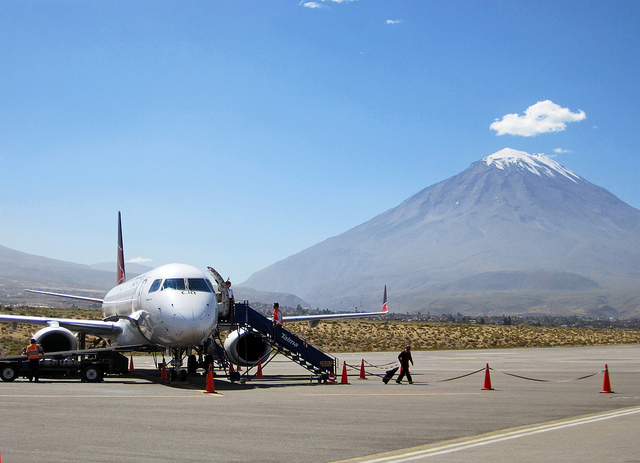
user: Given an image and a question. Answer the question in a short answer. Question: The man in this picture is handling what? Short Answer:
assistant: luggage